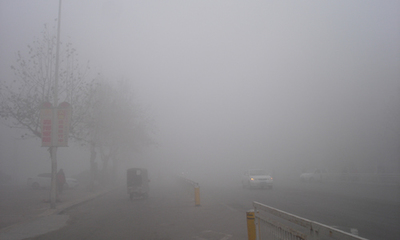
Weather: foggy or hazy